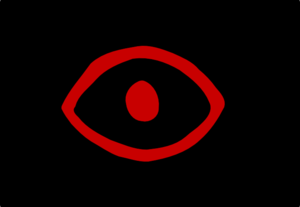
Oeil de Malesur dans Tellos
Tellos est une série américaine de comic books d'heroic fantasy créée en 1999 par le scénariste Todd Dezago et le dessinateur Mike Wieringo et publiée par Image Comics.